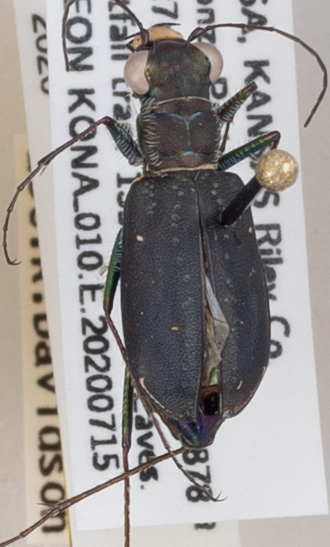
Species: Cicindela punctulata punctulata
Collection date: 2020-07-15
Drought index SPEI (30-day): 0.444
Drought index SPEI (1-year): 0.8
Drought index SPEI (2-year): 2.09